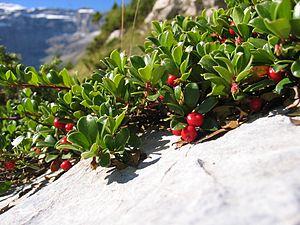
Cette liste de Tracheophyta de Bosnie-Herzégovine, ainsi que d’espèces introduites est un aperçu incomplet d’espèces de mousses, de fougères, de gymnospermes et d’angiospermes citées dans la littérature disponible en langues bosniaque, croate, serbe et serbo-croate. Cet aperçu n’inclue pas des espèces cultivées ni celles occasionnellement introduites.